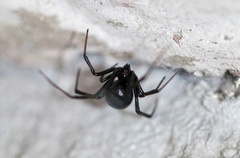
Species: Lactrodectus_hesperus